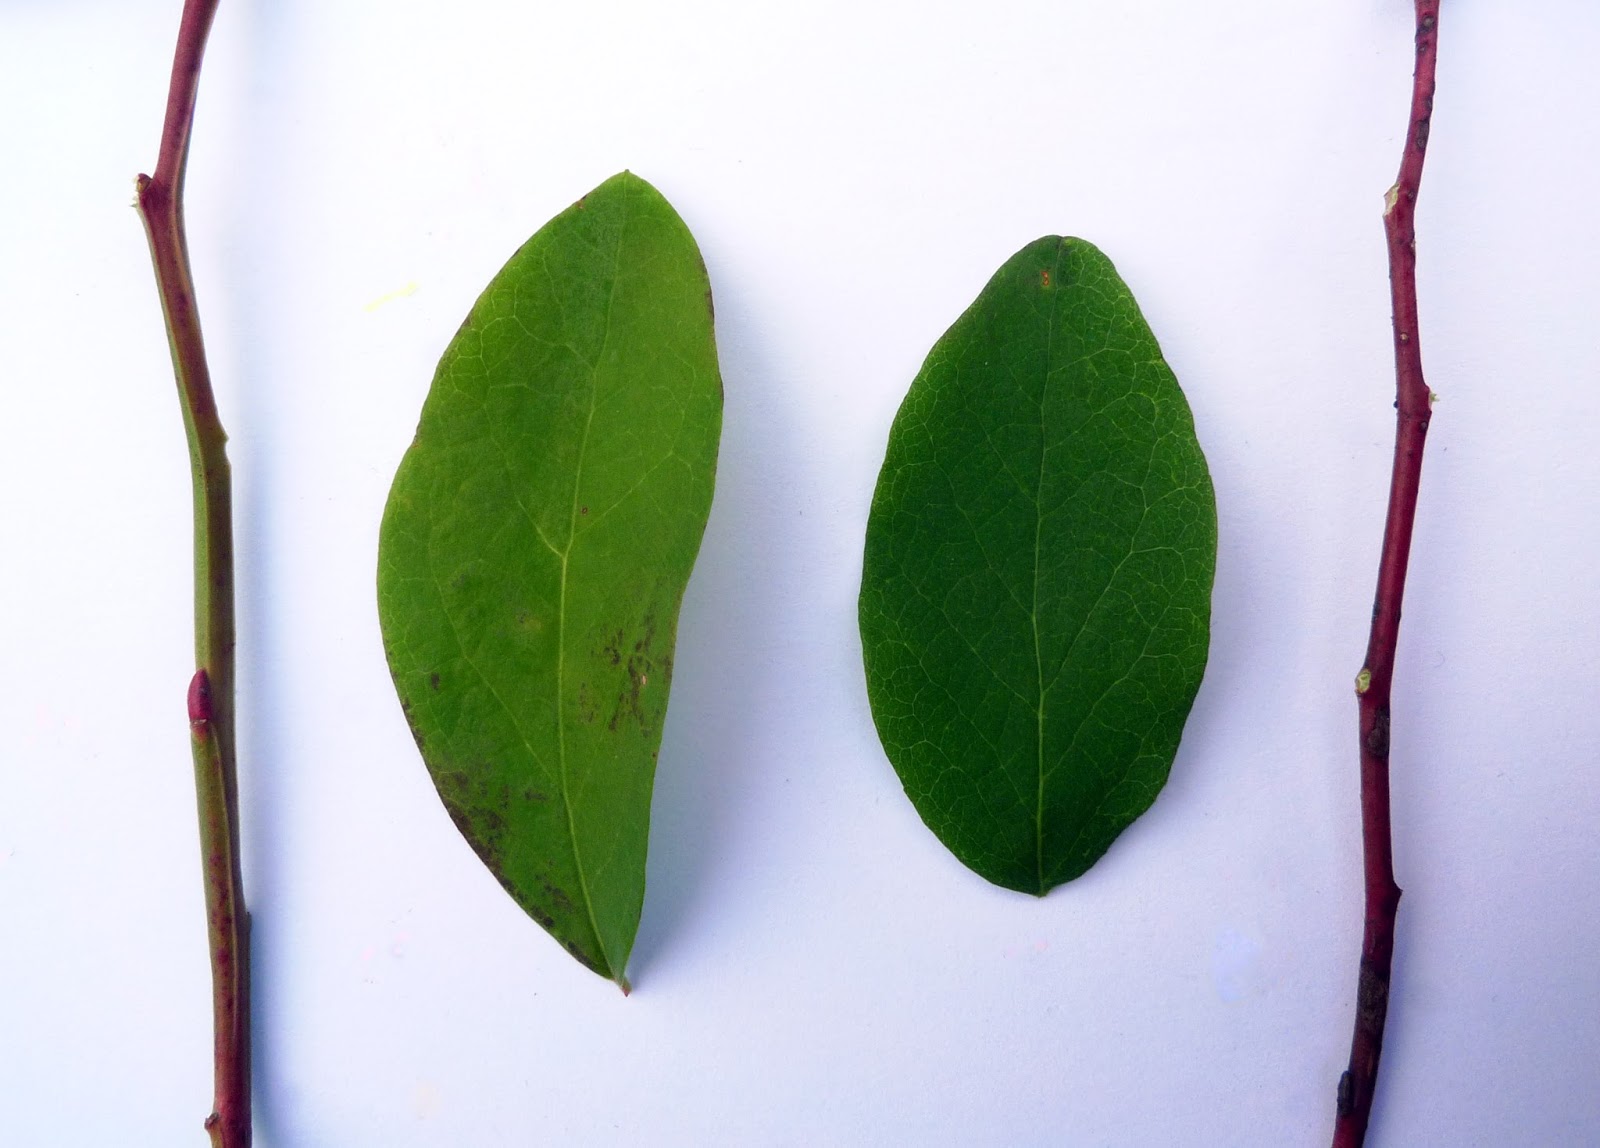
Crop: blueberry
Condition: healthy